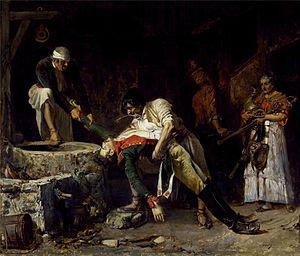
Eduardo Zamacois y Zabala, né à Bilbao le 2 juillet 1841 et mort le 12 janvier 1871 à Madrid, est un peintre espagnol, père de l'écrivain Miguel Zamacoïs.